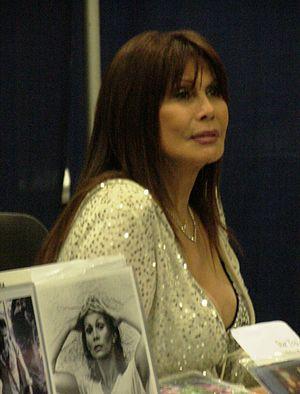
Barbara Ann Luna, née le 2 mars 1939 à New York, est une actrice américaine connue comme BarBara Luna mais souvent créditée Barbara Luna.